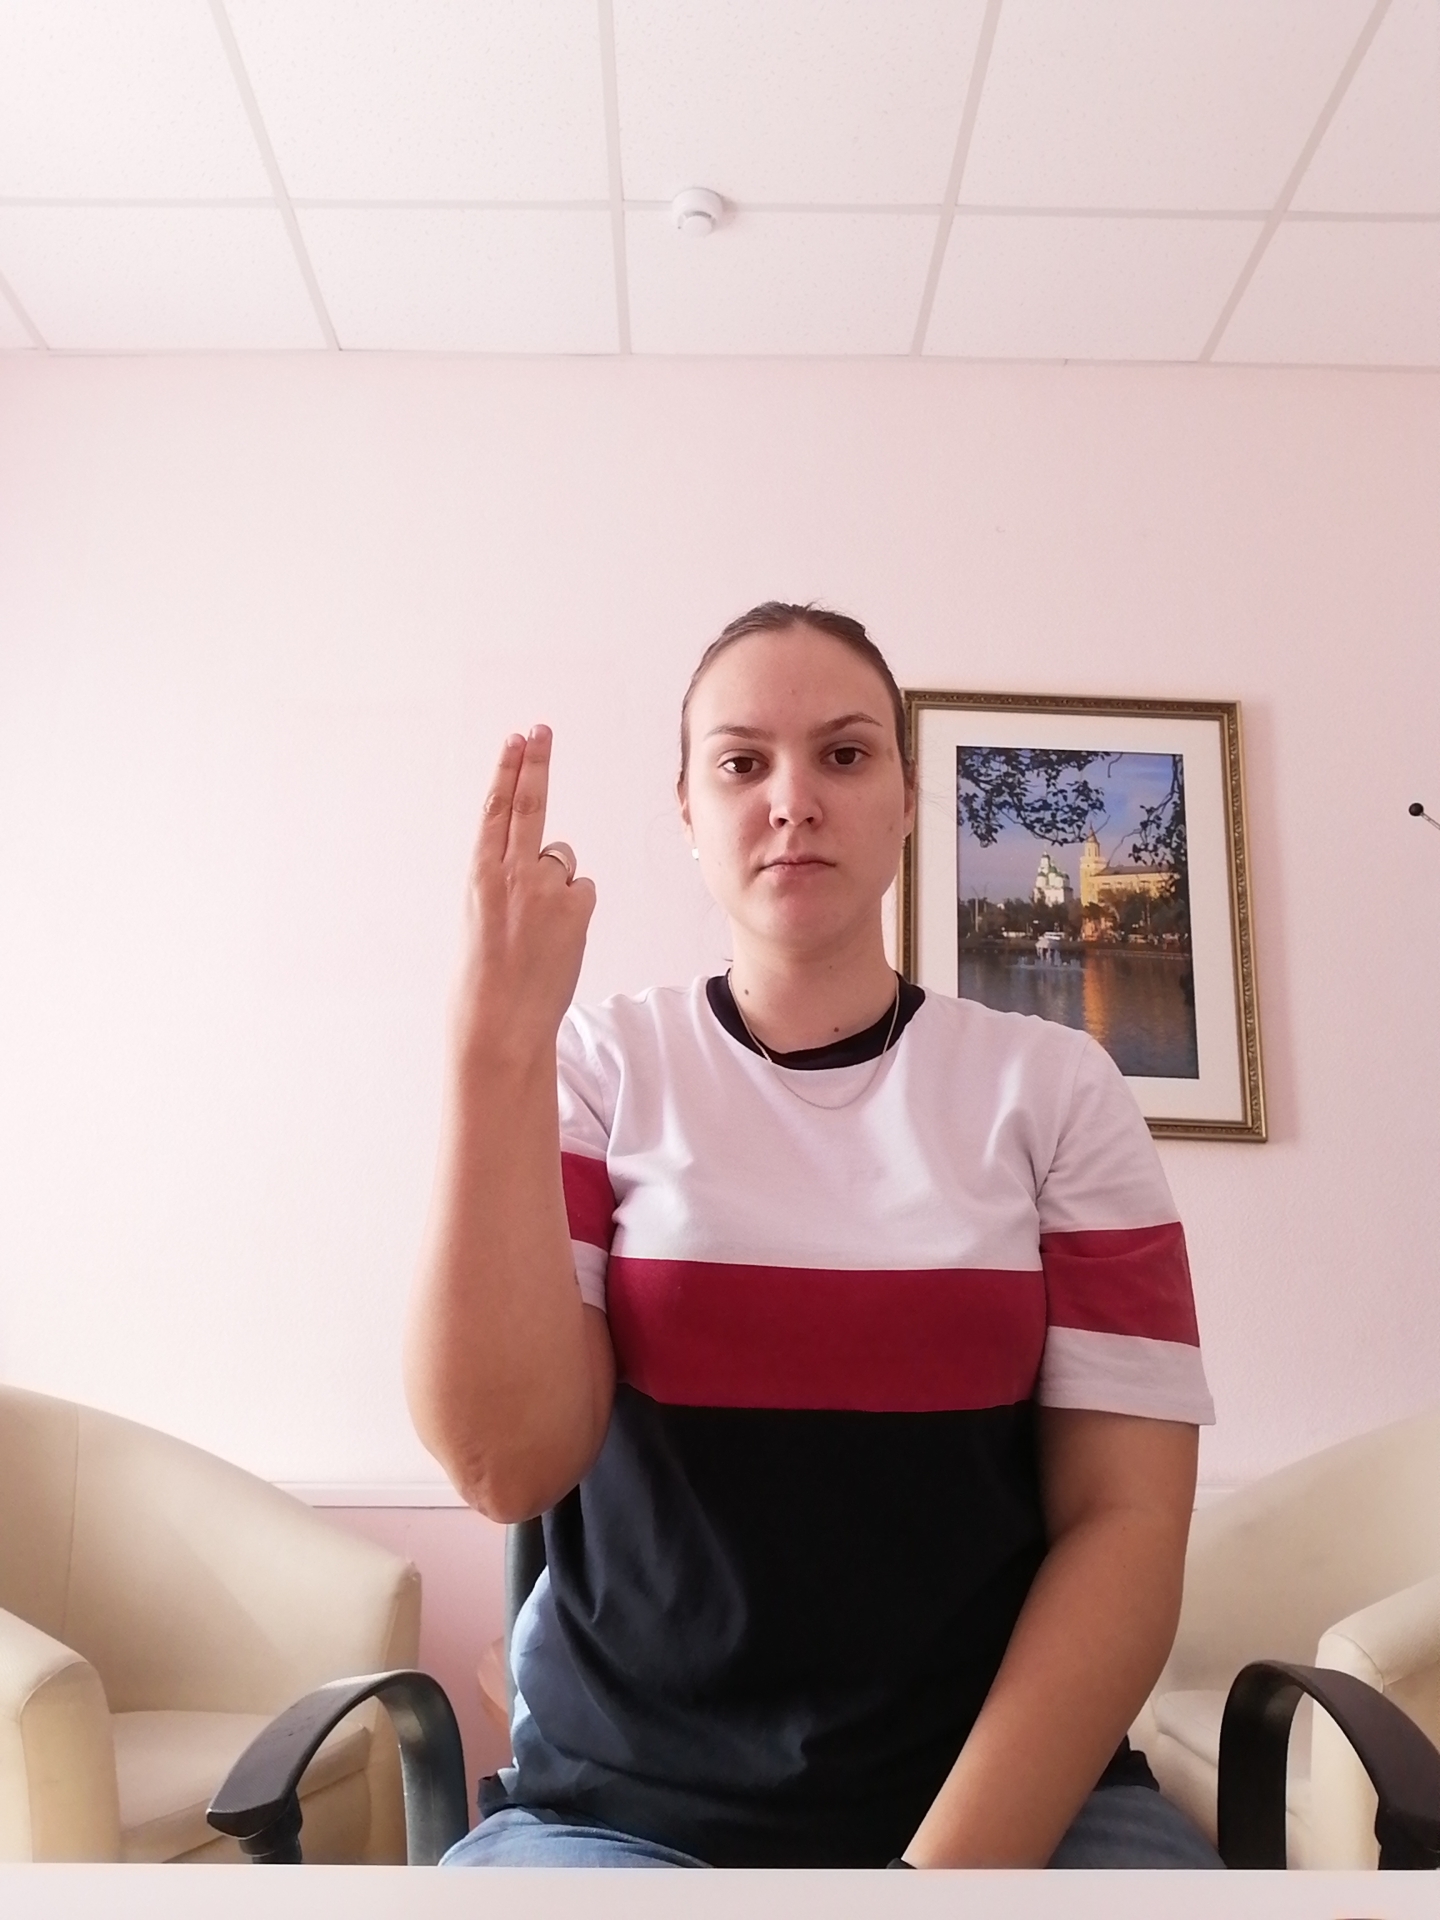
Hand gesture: two_up_inverted